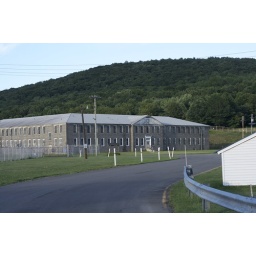
Creepy abandoned building in the army base